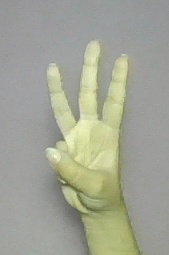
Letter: thaa